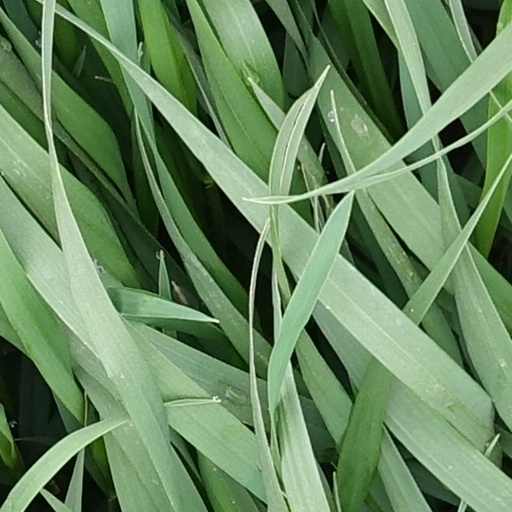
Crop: wheat